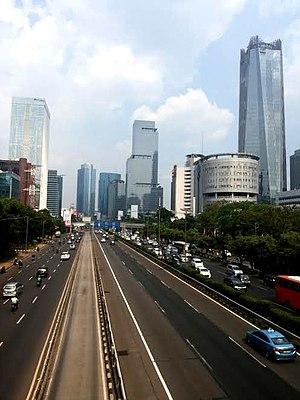
La Jalan Jenderal Gatot Subroto est l’une des principales artères de Jakarta, la capitale de l'Indonésie. L'avenue part de la statue Digantara au sud de Jakarta, traverse 13 villages administratifs et prend fin à Pejompongan, dans le centre de Jakarta. Elle porte le nom du général Gatot Subroto. L'avenue a été construite dans les années 1960 et est parallèle à la Jakarta Inner Ring Road. Elle est située dans le "triangle d'or" de Jakarta. De nombreux immeubles de bureaux et gratte-ciel importants sont situés le long de l'avenue.